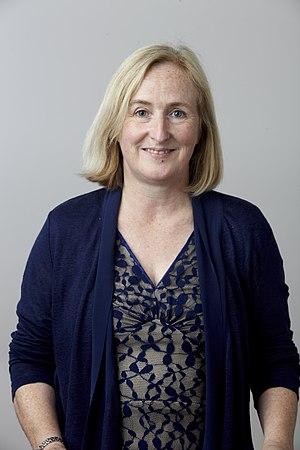
Amanda Gay Fisher est une biologiste cellulaire britannique. Elle est professeure à l'Imperial College London où elle gère l'instut de sciences cliniques. Elle a travaillé dans de multiples domaines de la biologie cellulaire, notamment en déterminant le rôle de plusieurs gènes du VIH. Elle a également décrit l'importance de l'emplacement d'un gène dans le noyau de la cellule.